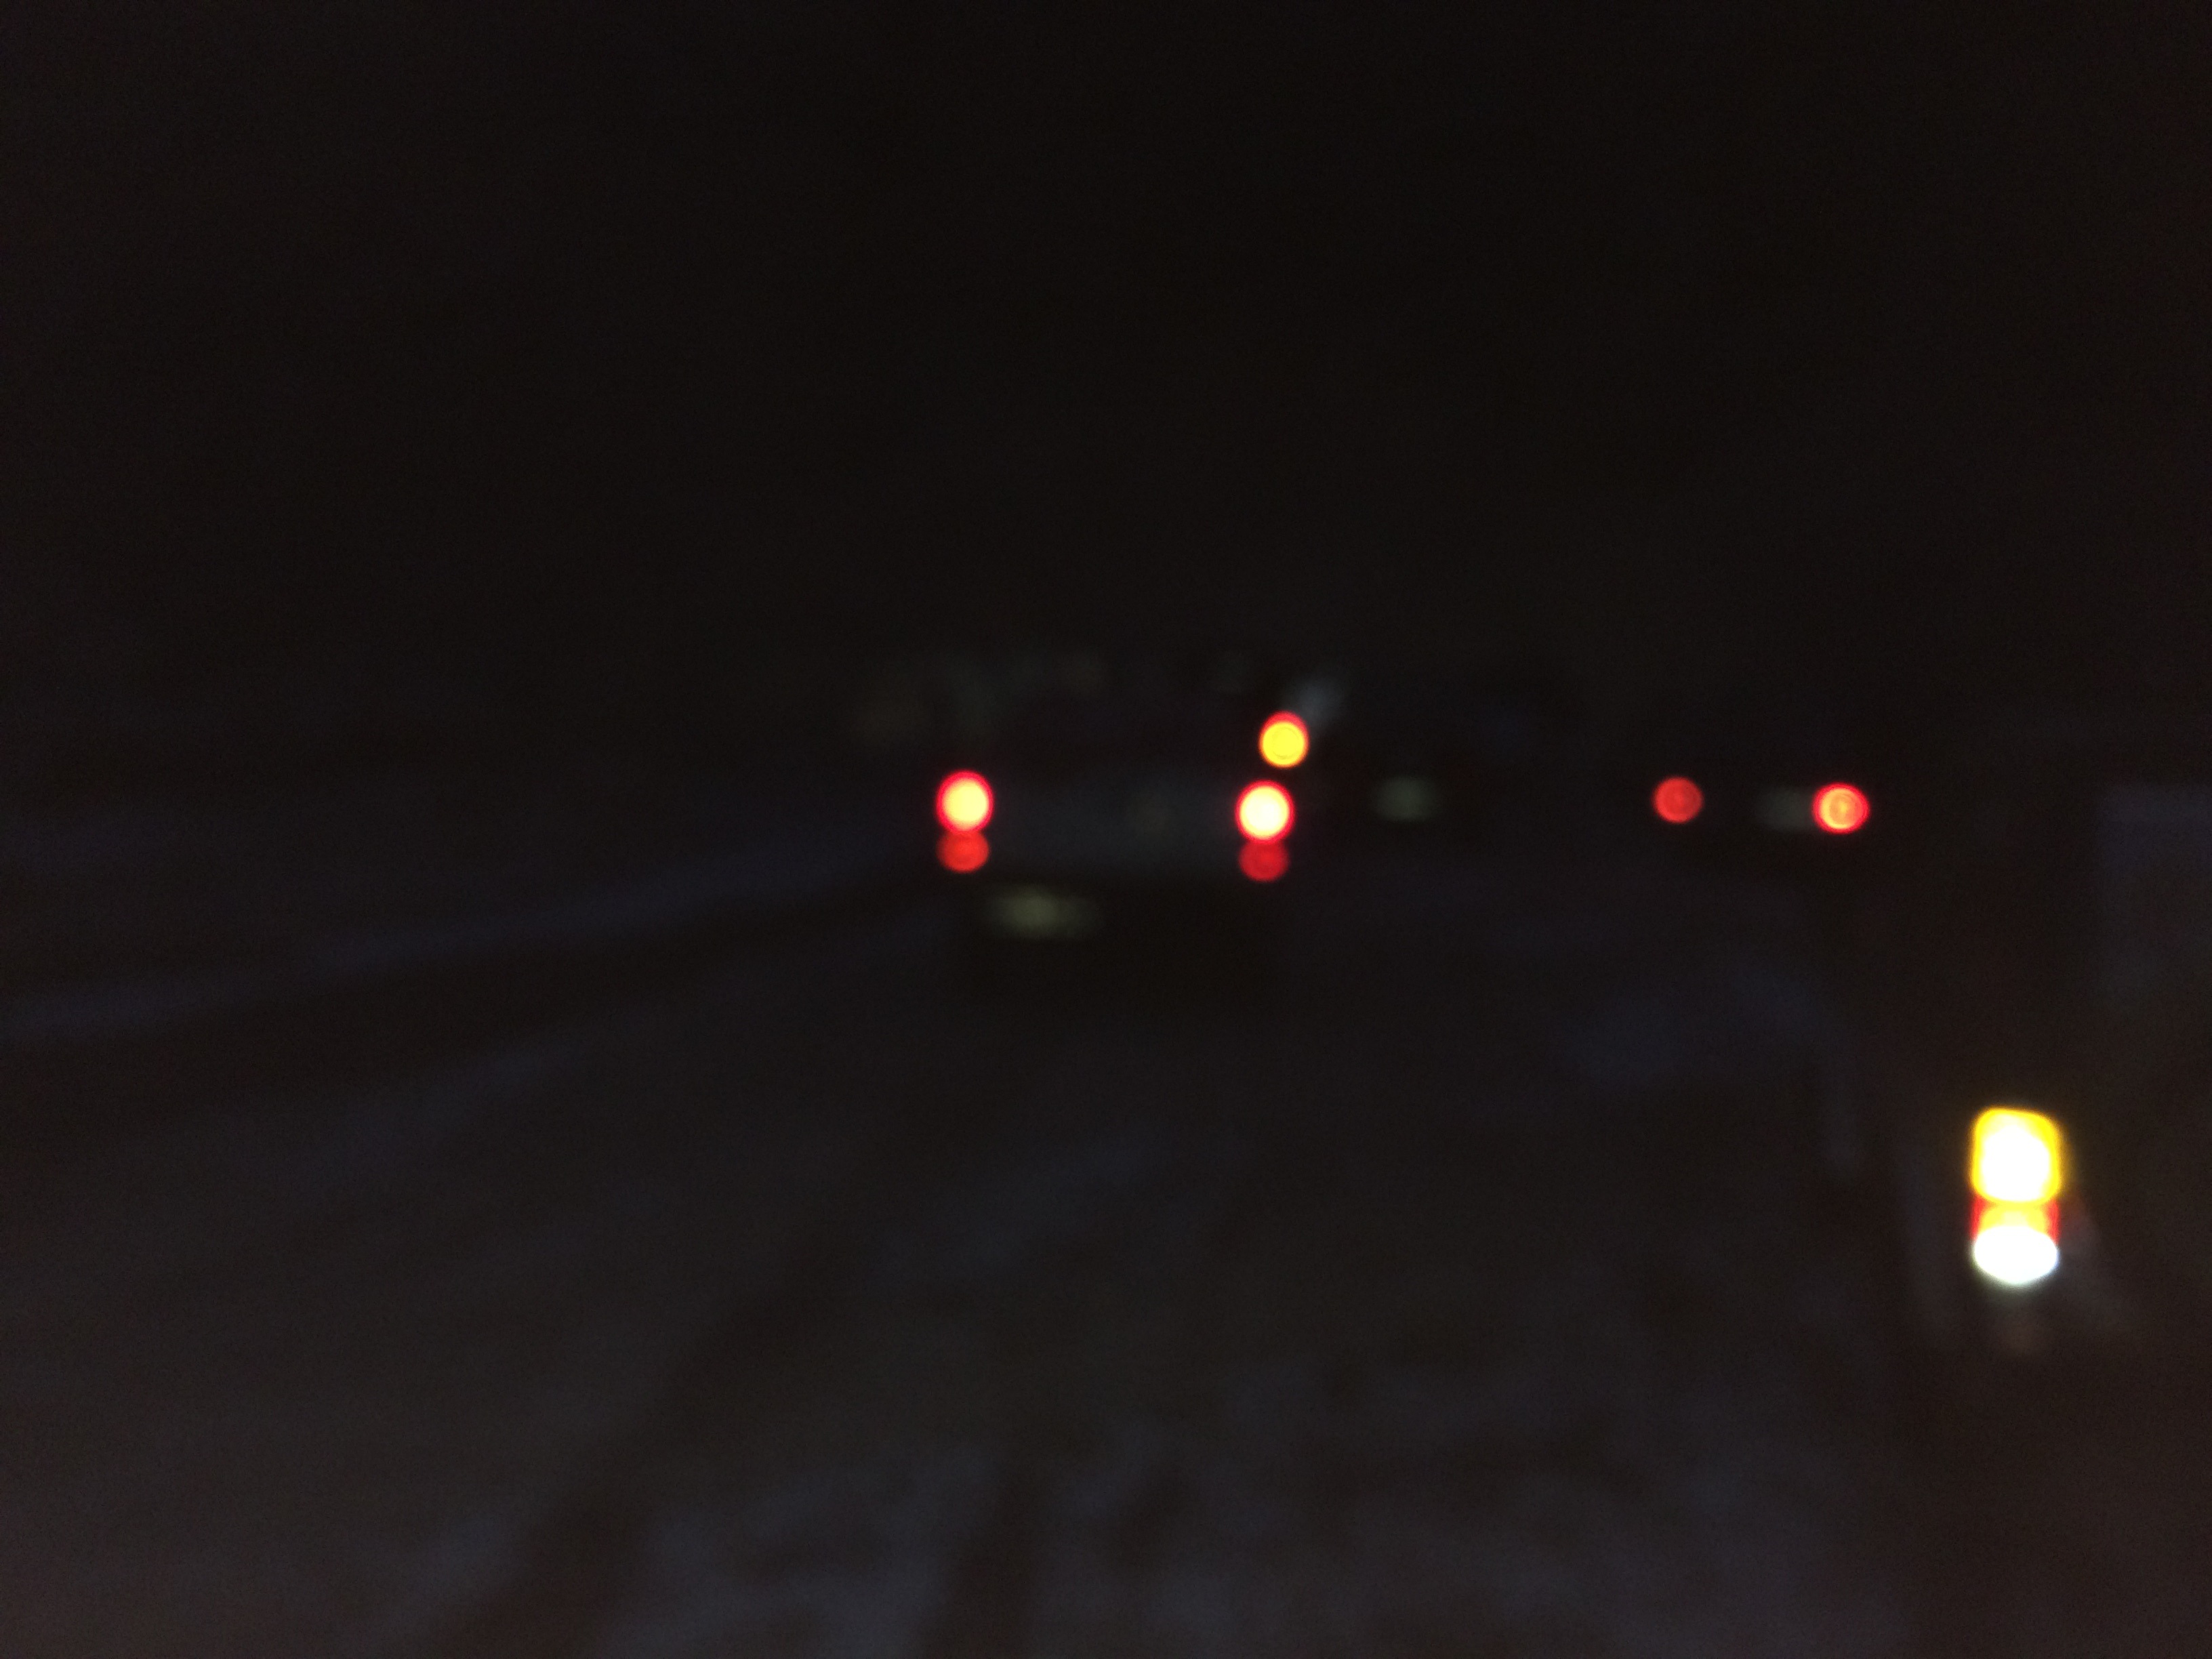
fog, night, tunnel, darkness, lighting